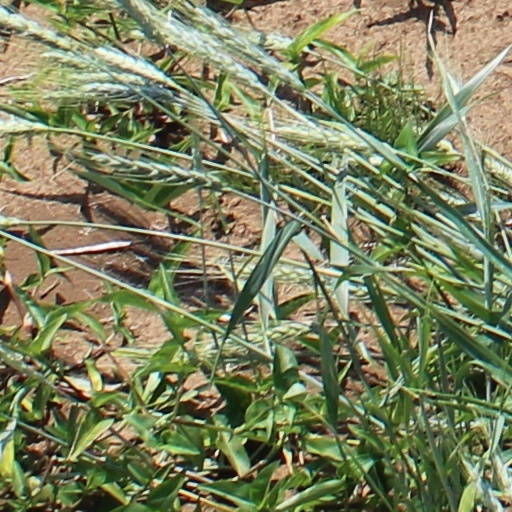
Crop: wheat